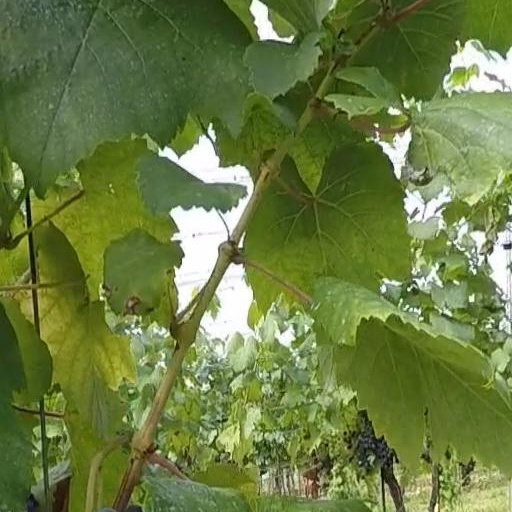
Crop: grape